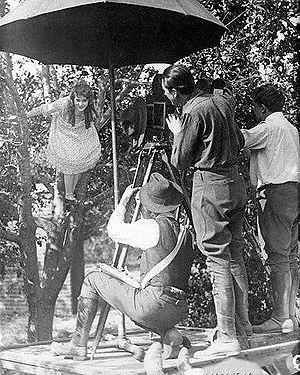
Par l'entrée de service est un film muet américain réalisé par Alfred E. Green et Jack Pickford, sorti en 1921.